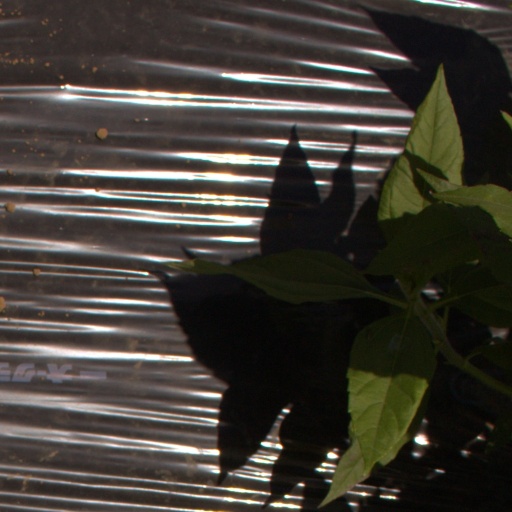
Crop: Jerusalem artichoke